Jack Kemp

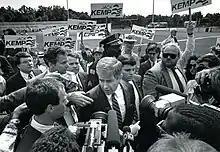
Kemp as he leaves a meet-the-candidates rally for 1988 Republican presidential candidates in County Stadium in Union, South Carolina, on October 3, 1987. William Daroff is standing directly behind Kemp's left shoulder.

In 1988, if Kemp had won his campaign for the United States presidency, it would have made him the first person to move from the United States House of Representatives to the White House since James Garfield. When he formed his exploratory committee, he signed Ed Rollins, Reagan's 1984 re-election political director, as an advisor. From the outset, Kemp had failed to position himself as the primary alternative to Vice President Bush. Except for a select few cognoscenti, the general public did not recognize Kemp's leadership ability, although he was a successful man of ideas. In fact, most of the Republican electorate found themselves unfamiliar with Kemp early in his campaign. Political pundits recognized him, however, as a visionary idea man. In addition, he was quickly perceived as a verbose speaker who sometimes lost contact with his audience. Although Kemp tried to appeal to conservatives, his libertarian philosophies of tolerance and individual rights and his commitment to supporting minorities, women, blue-collar workers and organized labor clashed with conservative voters' social and religious values. To Democrats, Kemp's free-market philosophies were a form of laissez-faire anarchy. However, as much as Kemp wanted to minimize government's role, he acknowledged that moves toward a more laissez-faire system should be well-thought out.